Bowood House

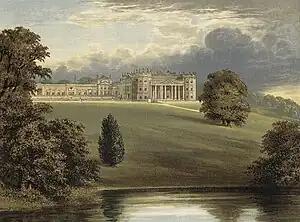
Bowood House from Morris's "County Seats" (1880). The block on the right is the "Big House", which has been demolished. The wing on the left, starting with the short tower, remains.

Bowood is a Grade I listed Georgian country house in Wiltshire, England, that has been owned for more than 250 years by the Fitzmaurice family. The house, with interiors by Robert Adam, stands in extensive grounds which include a garden designed by Lancelot "Capability" Brown. It is adjacent to the village of Derry Hill, halfway between Calne and Chippenham. The greater part of the house was demolished in 1956.